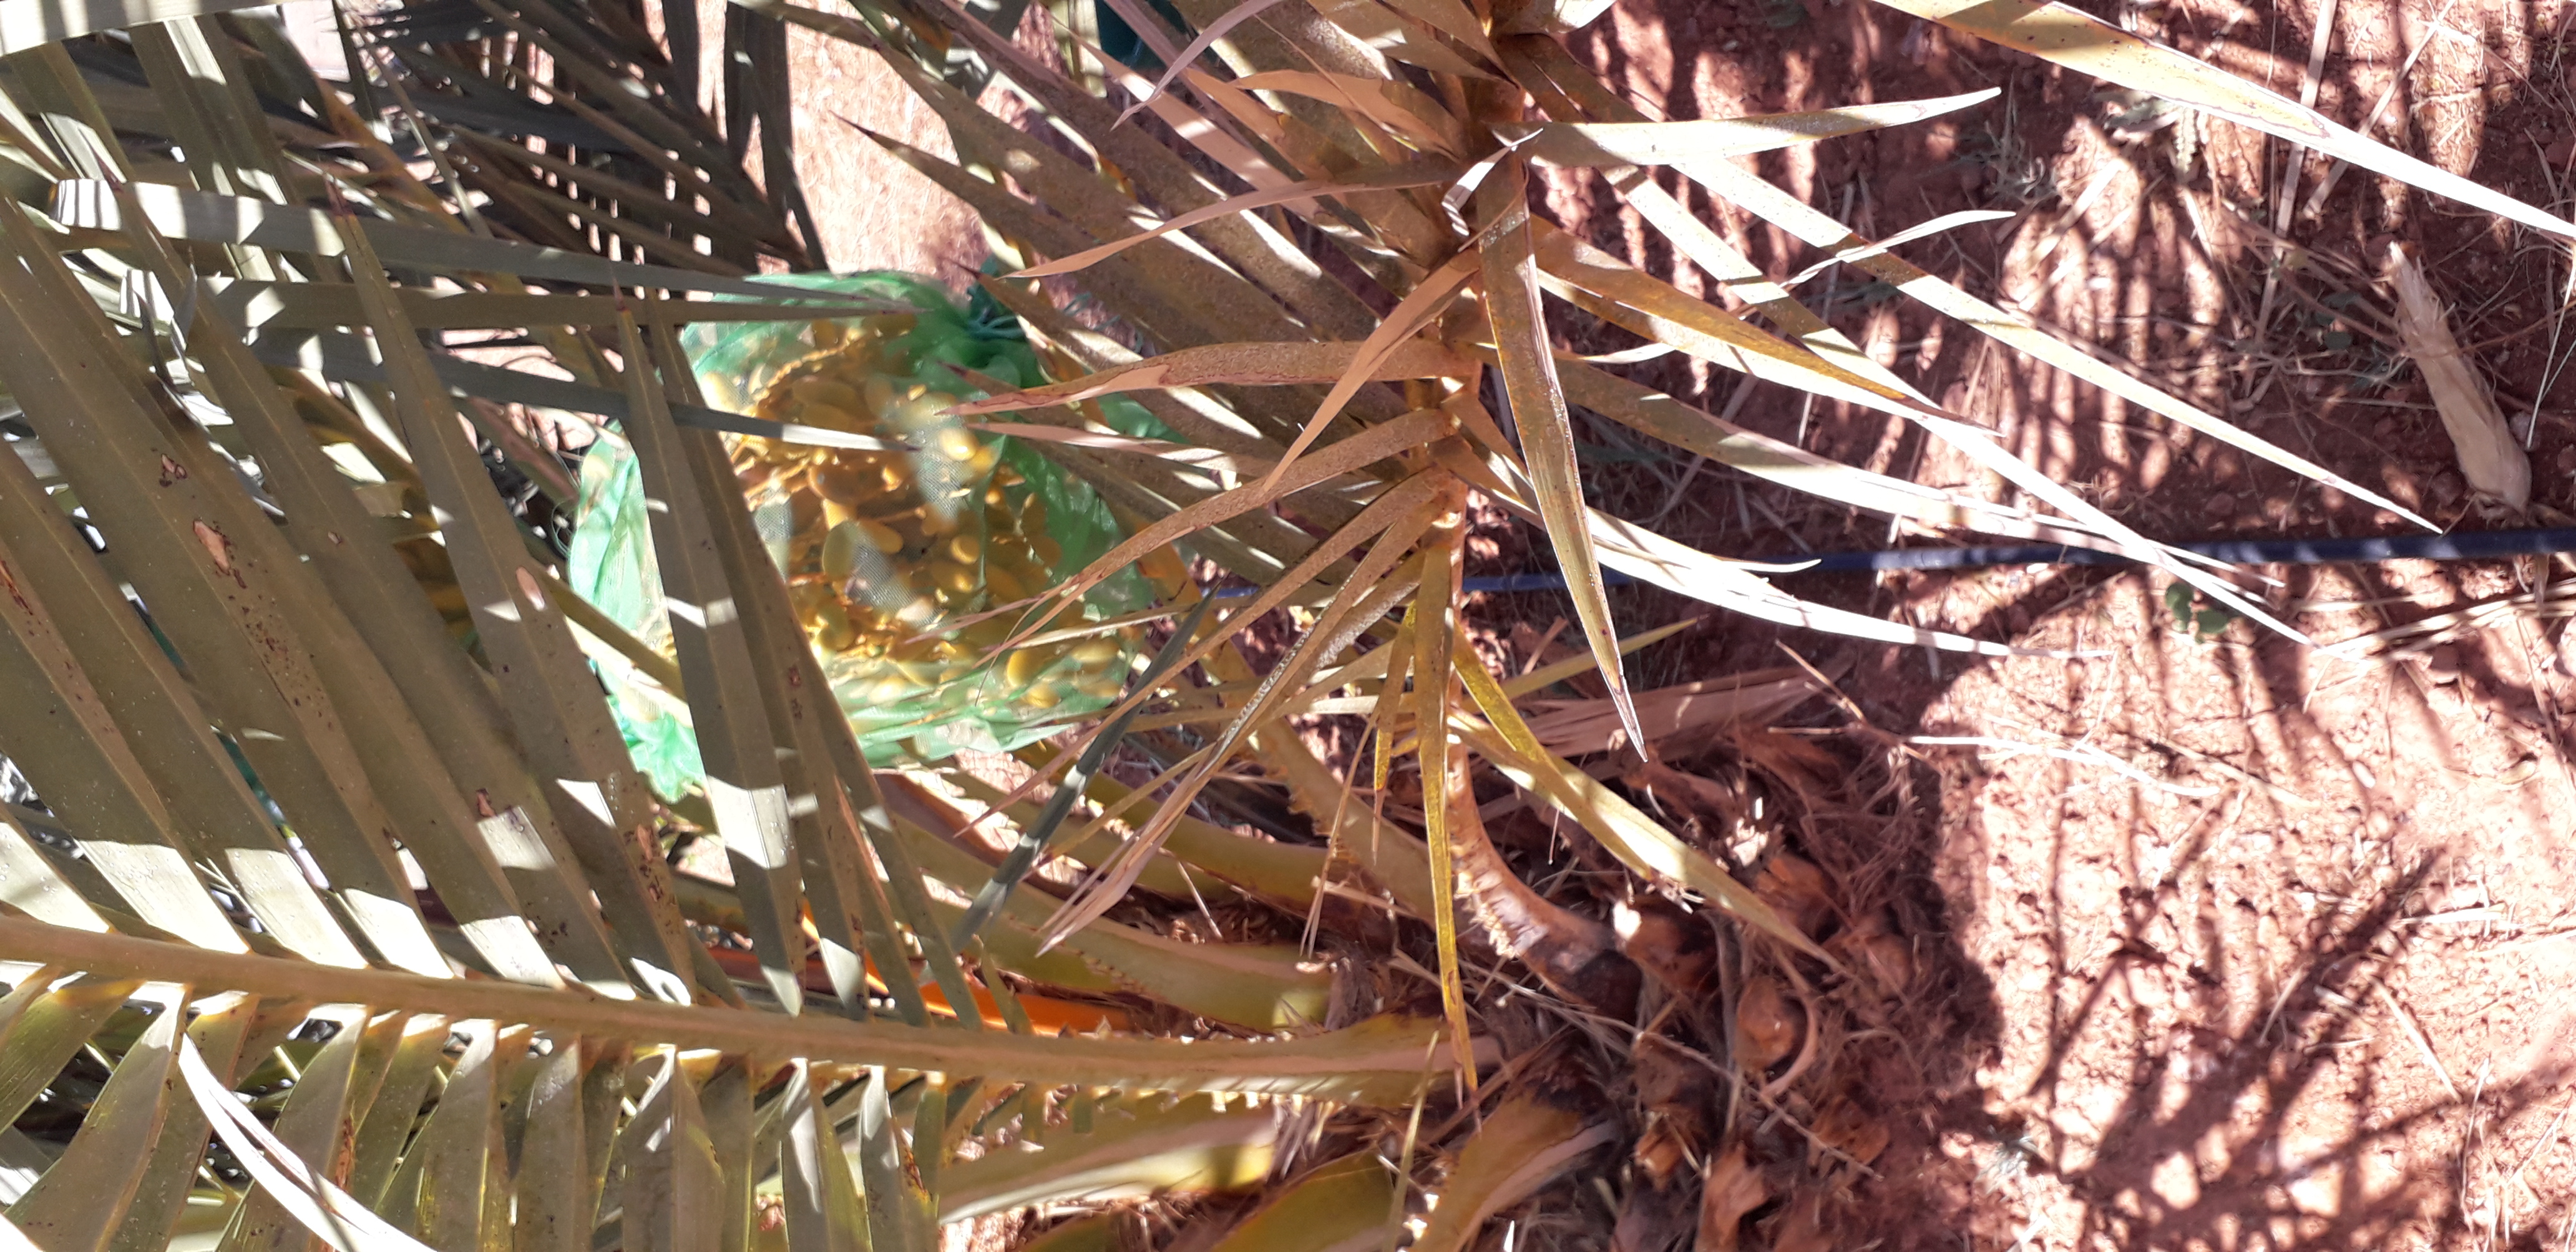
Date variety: kholt